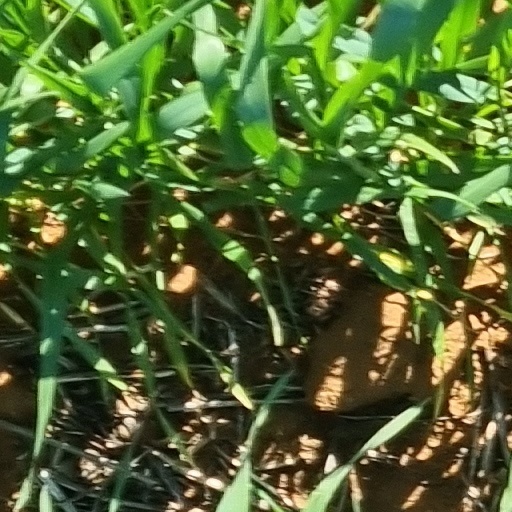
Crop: wheat